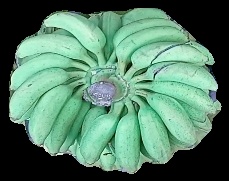
Variety: elakki-bale
Grade: grade1